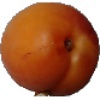
Label: Apricot 1